Bill Ruppert

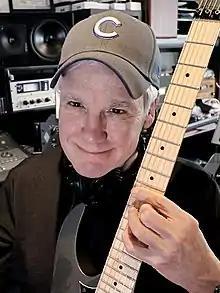
Bill Ruppert, American guitarist

Bill Ruppert (born June 10, 1954) is an American musician, known as one of the most prolific and widely heard studio guitarists, logging nearly 10,000 sessions in a career spanning over 30 years.